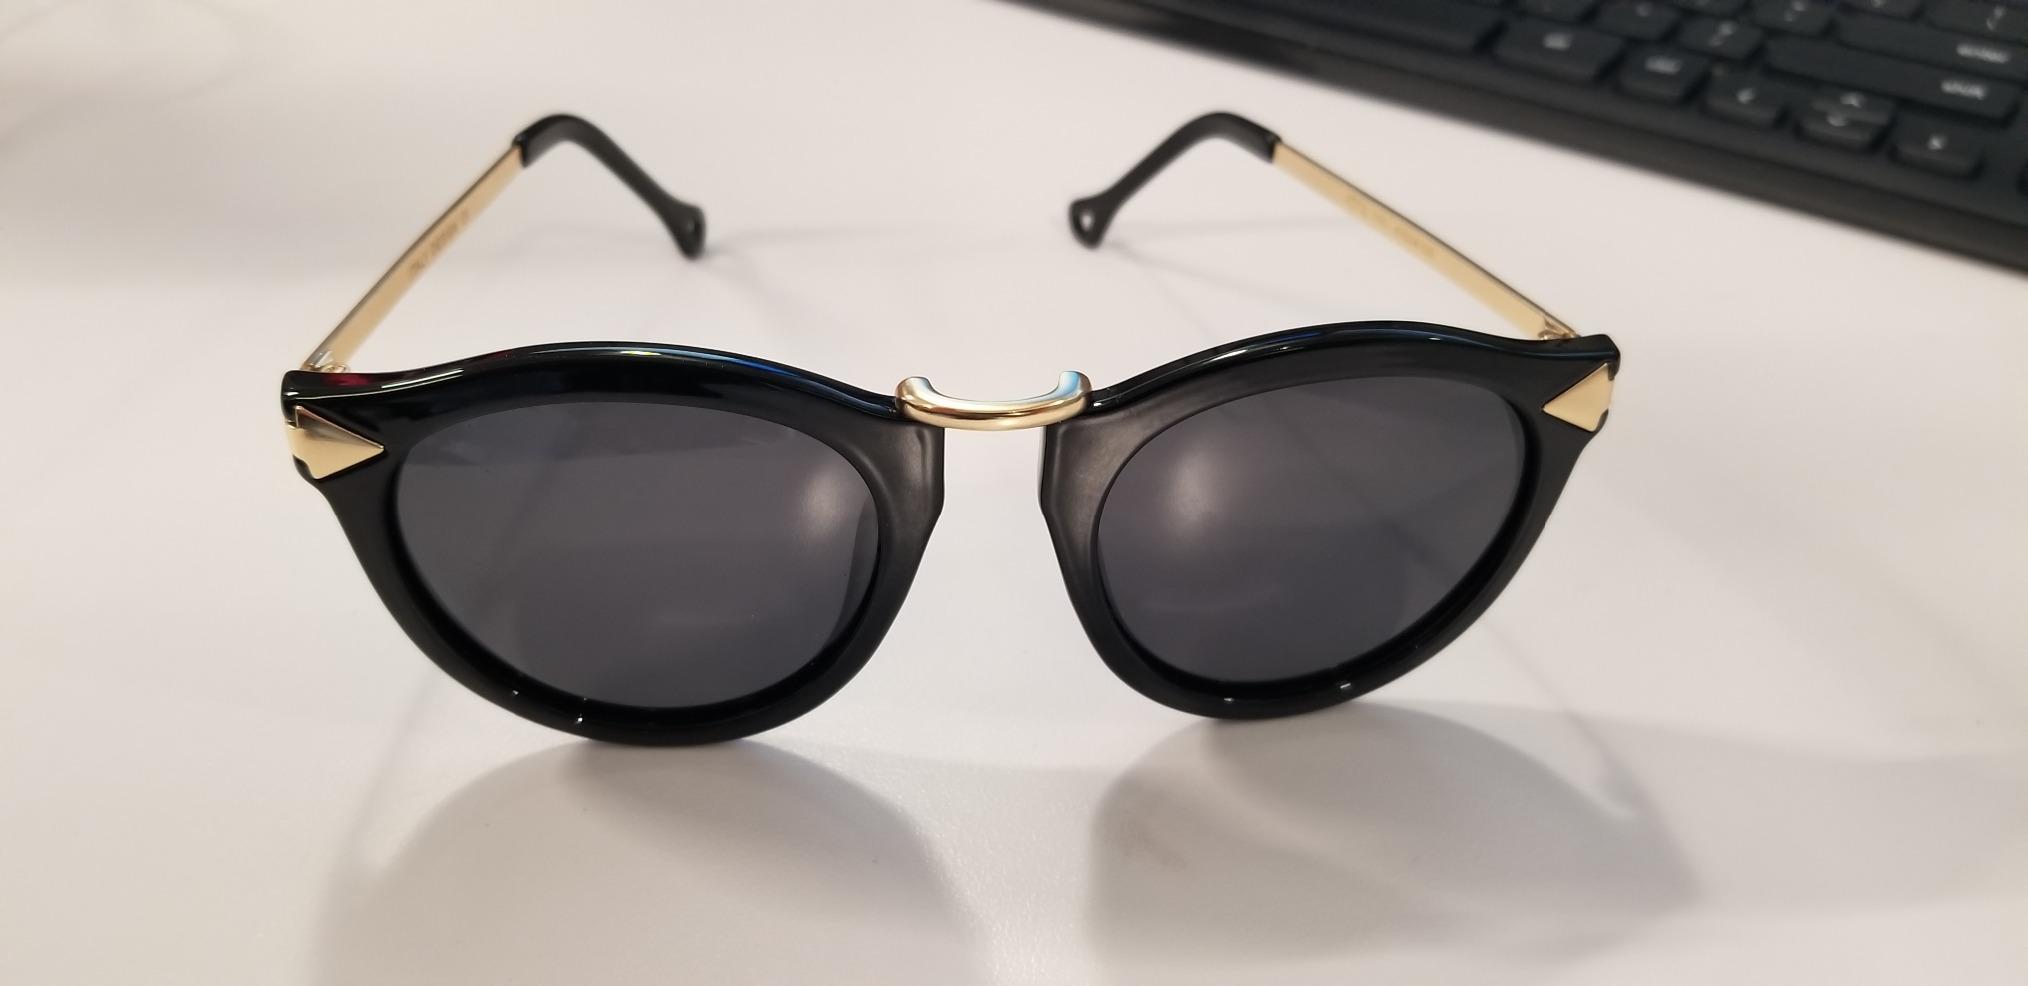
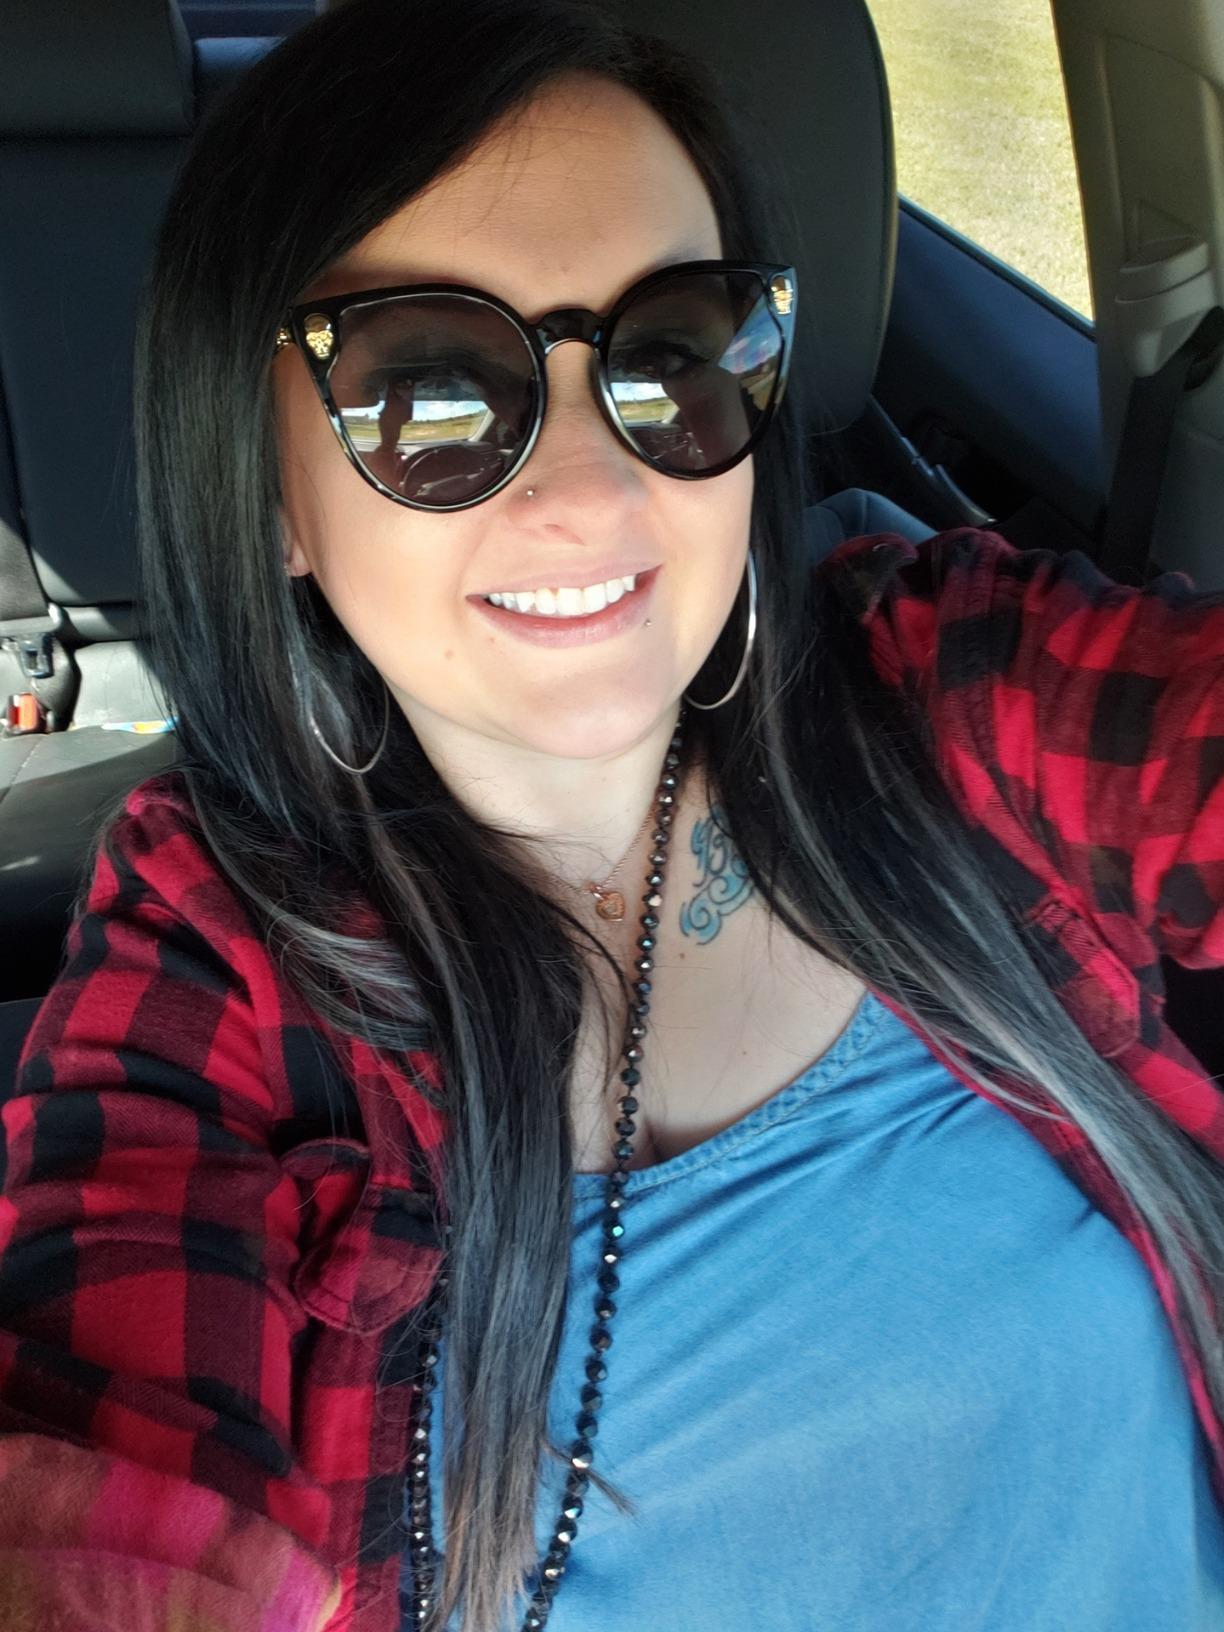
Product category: accessories_sunglasses
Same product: no